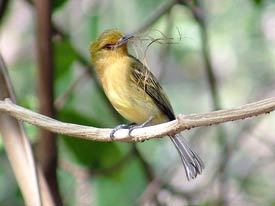
small bird with mostly yellow feathers and a small beak.
a small bird with with a olive green crown and a yellow breast and belly and the bill is short and pointed
this bird is yellow with brown on its wings and has a very short beak.
this bird has a speckled belly and breast with a short pointy bill.
small yellow brown and black bird with medium grey tarsus and medium beak
this bird has wings that are black and has a yellow belly
this small bird is primarily yellow in color with darker wing and tail feathers.
a small yellow breasted bird with a tan back and black around the eye.
small yellow on head and chest, brown wingssmall yellow bird with a piece of grass or straw in it's mouth.
Species: Yellow Bellied Flycatcher